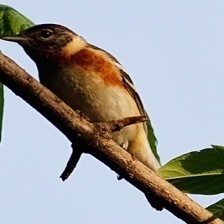
Species: BAY-BREASTED WARBLER
Scientific name: SETOPHAGA CASTANEA